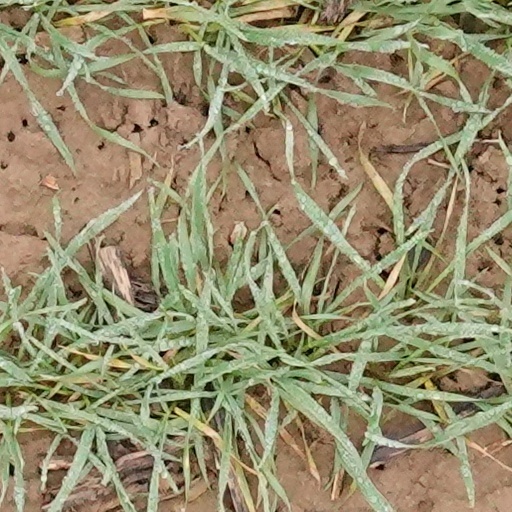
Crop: wheat